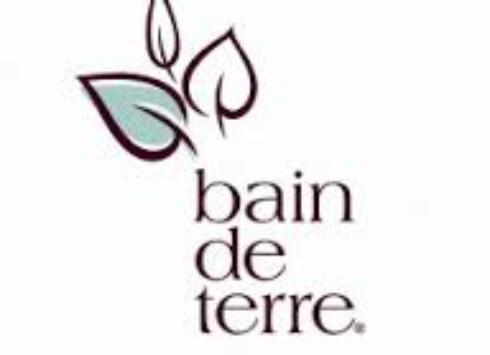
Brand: bain de terre-1
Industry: Necessities